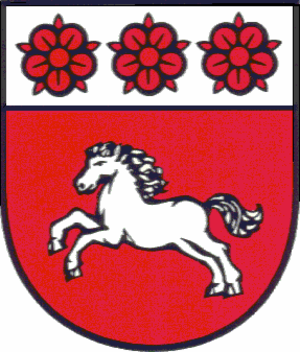
Roßdorf est une municipalité allemande du land de Thuringe, dans l'arrondissement de Schmalkalden-Meiningen, au centre de l'Allemagne. En 2015, sa population est de 642 habitants.